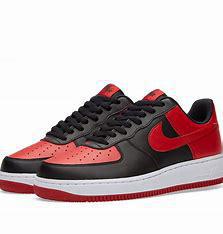
Brand: Nike
Model: Force 1